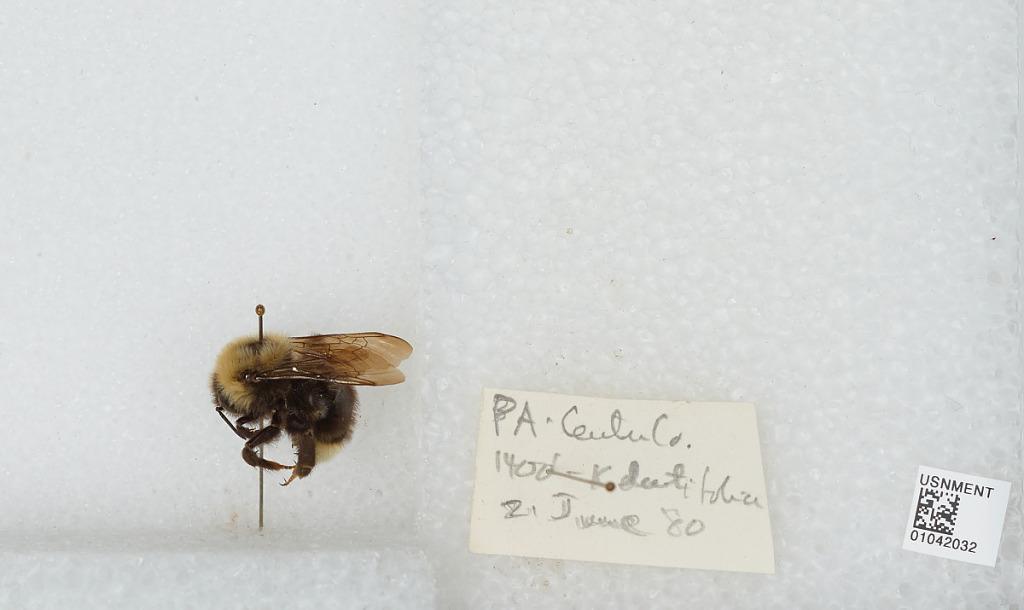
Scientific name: Bombus sp.
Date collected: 1980-6-2
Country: United States
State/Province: Pennsylvania
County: Centre
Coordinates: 40.8764, -77.8367